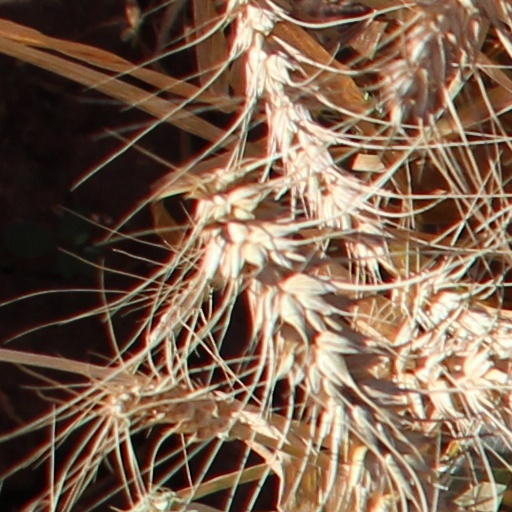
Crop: wheat